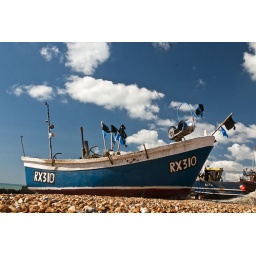
fishing boat on the beach in Hastings